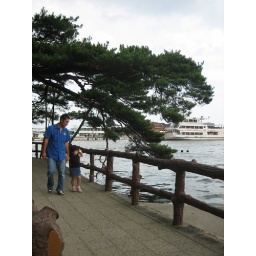
...got into my shot of the tree over the bridge